Roland Frühstück

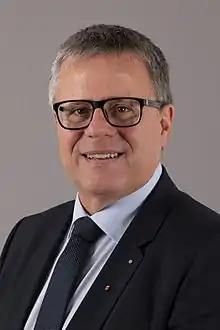
Roland Frühstück (2017)

Roland Frühstück (born 8 February 1958, in Bregenz, Austria) is an Austrian politician for the Austrian People's Party (ÖVP). Frühstück has been, since 2009, deputy to the Vorarlberg State Parliament, and is currently serving as the ÖVP representative ("klubobmann") in the state parliament.